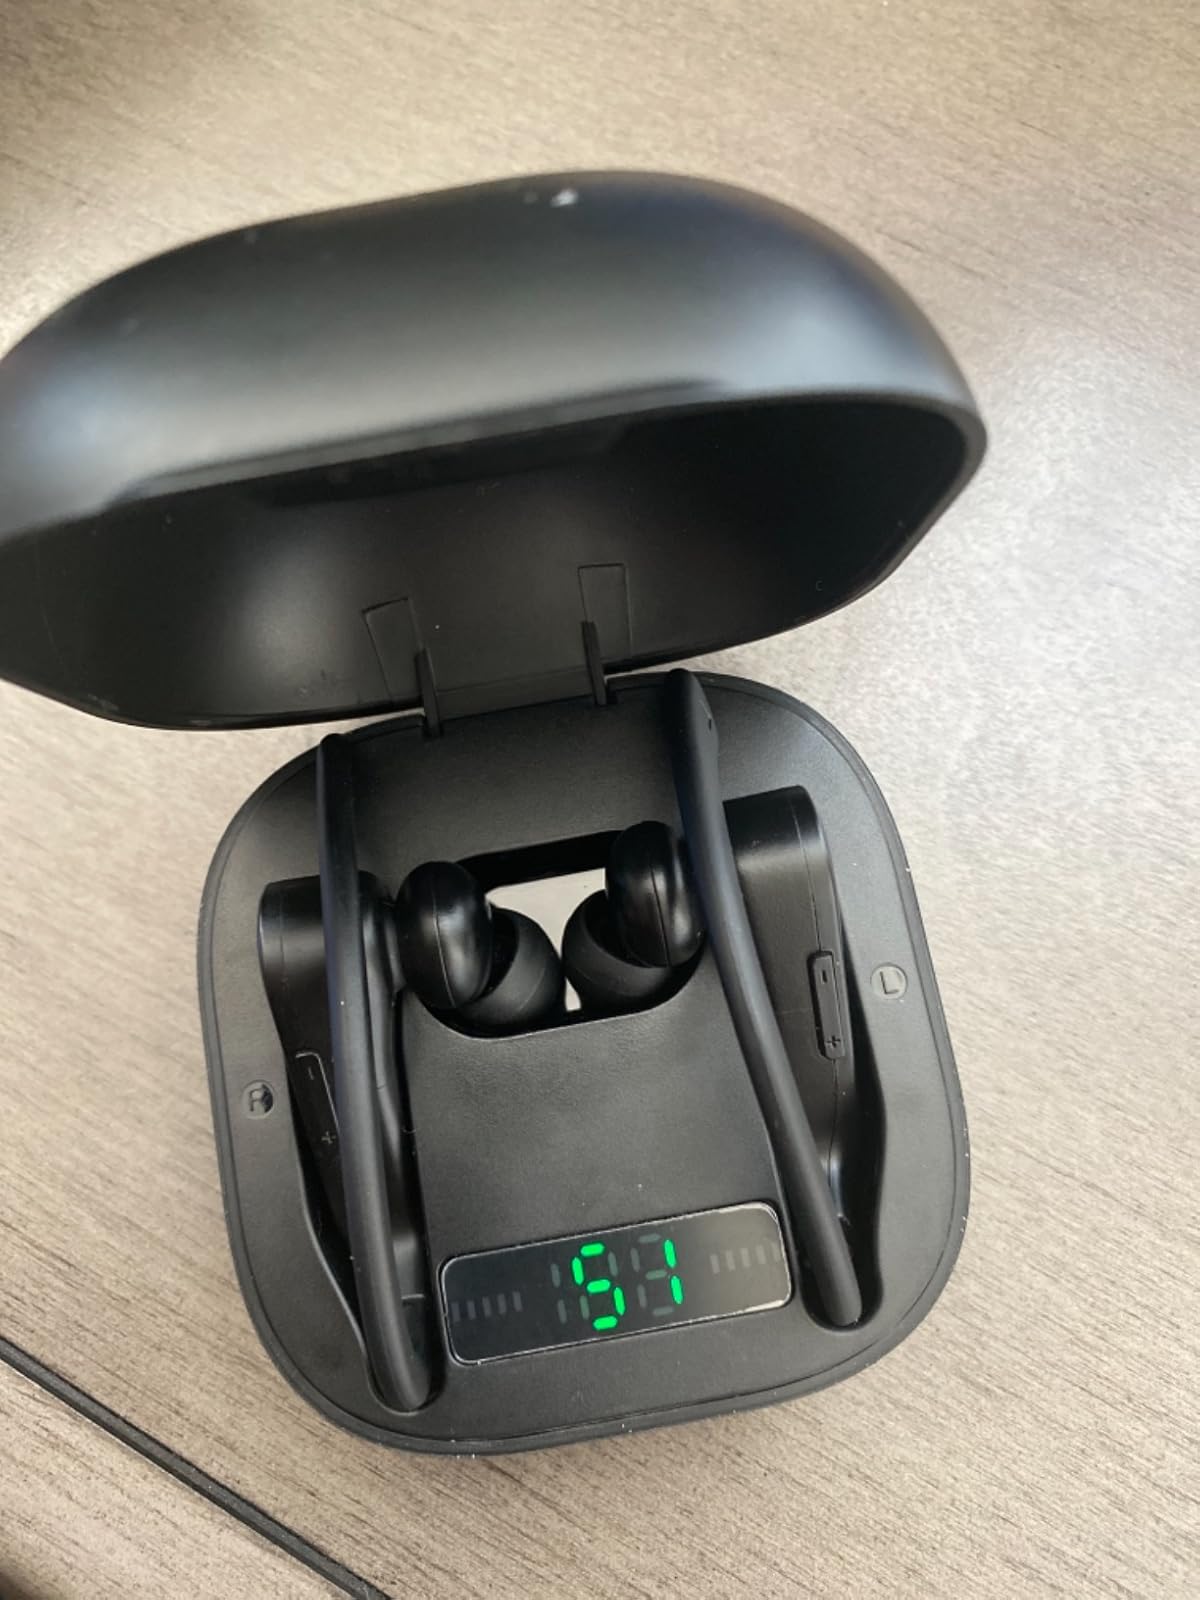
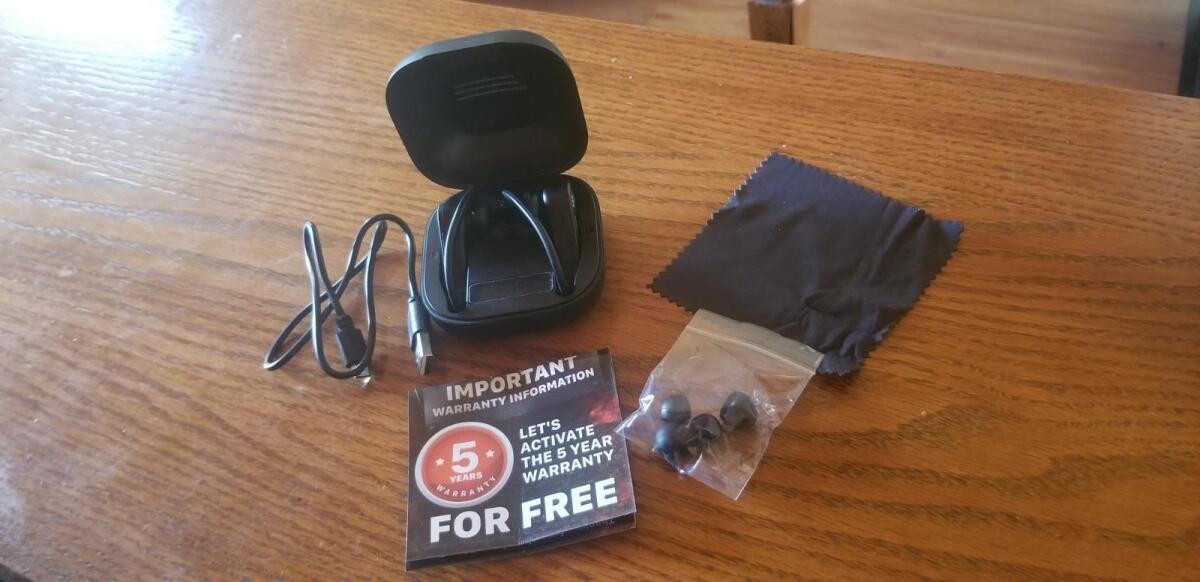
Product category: earbuds
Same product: yes